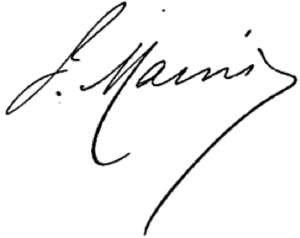
Jeanne Marnière, née Jeanne-Marie-Francoise Barousse le 31 janvier 1854 et morte à Cannes, chemin de Vallauris le 4 mars 1910, est une femme de lettres française qui a utilisé plusieurs pseudonymes, principalement celui de Jeanne Marni. Son abondante production d’œuvres courtes publiées pour la plupart dans la presse et jouées au théâtre a rencontré un succès important : on lui doit surtout des vaudevilles et des scènes dialoguées mais aussi quelques romans développant l'analyse psychologique et les thèmes sociétaux de l'époque, en particulier la relation de couple.